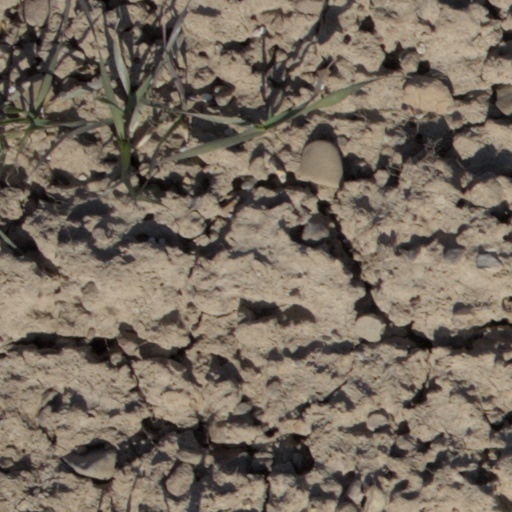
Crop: wheat